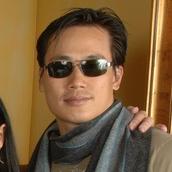
Age: 34